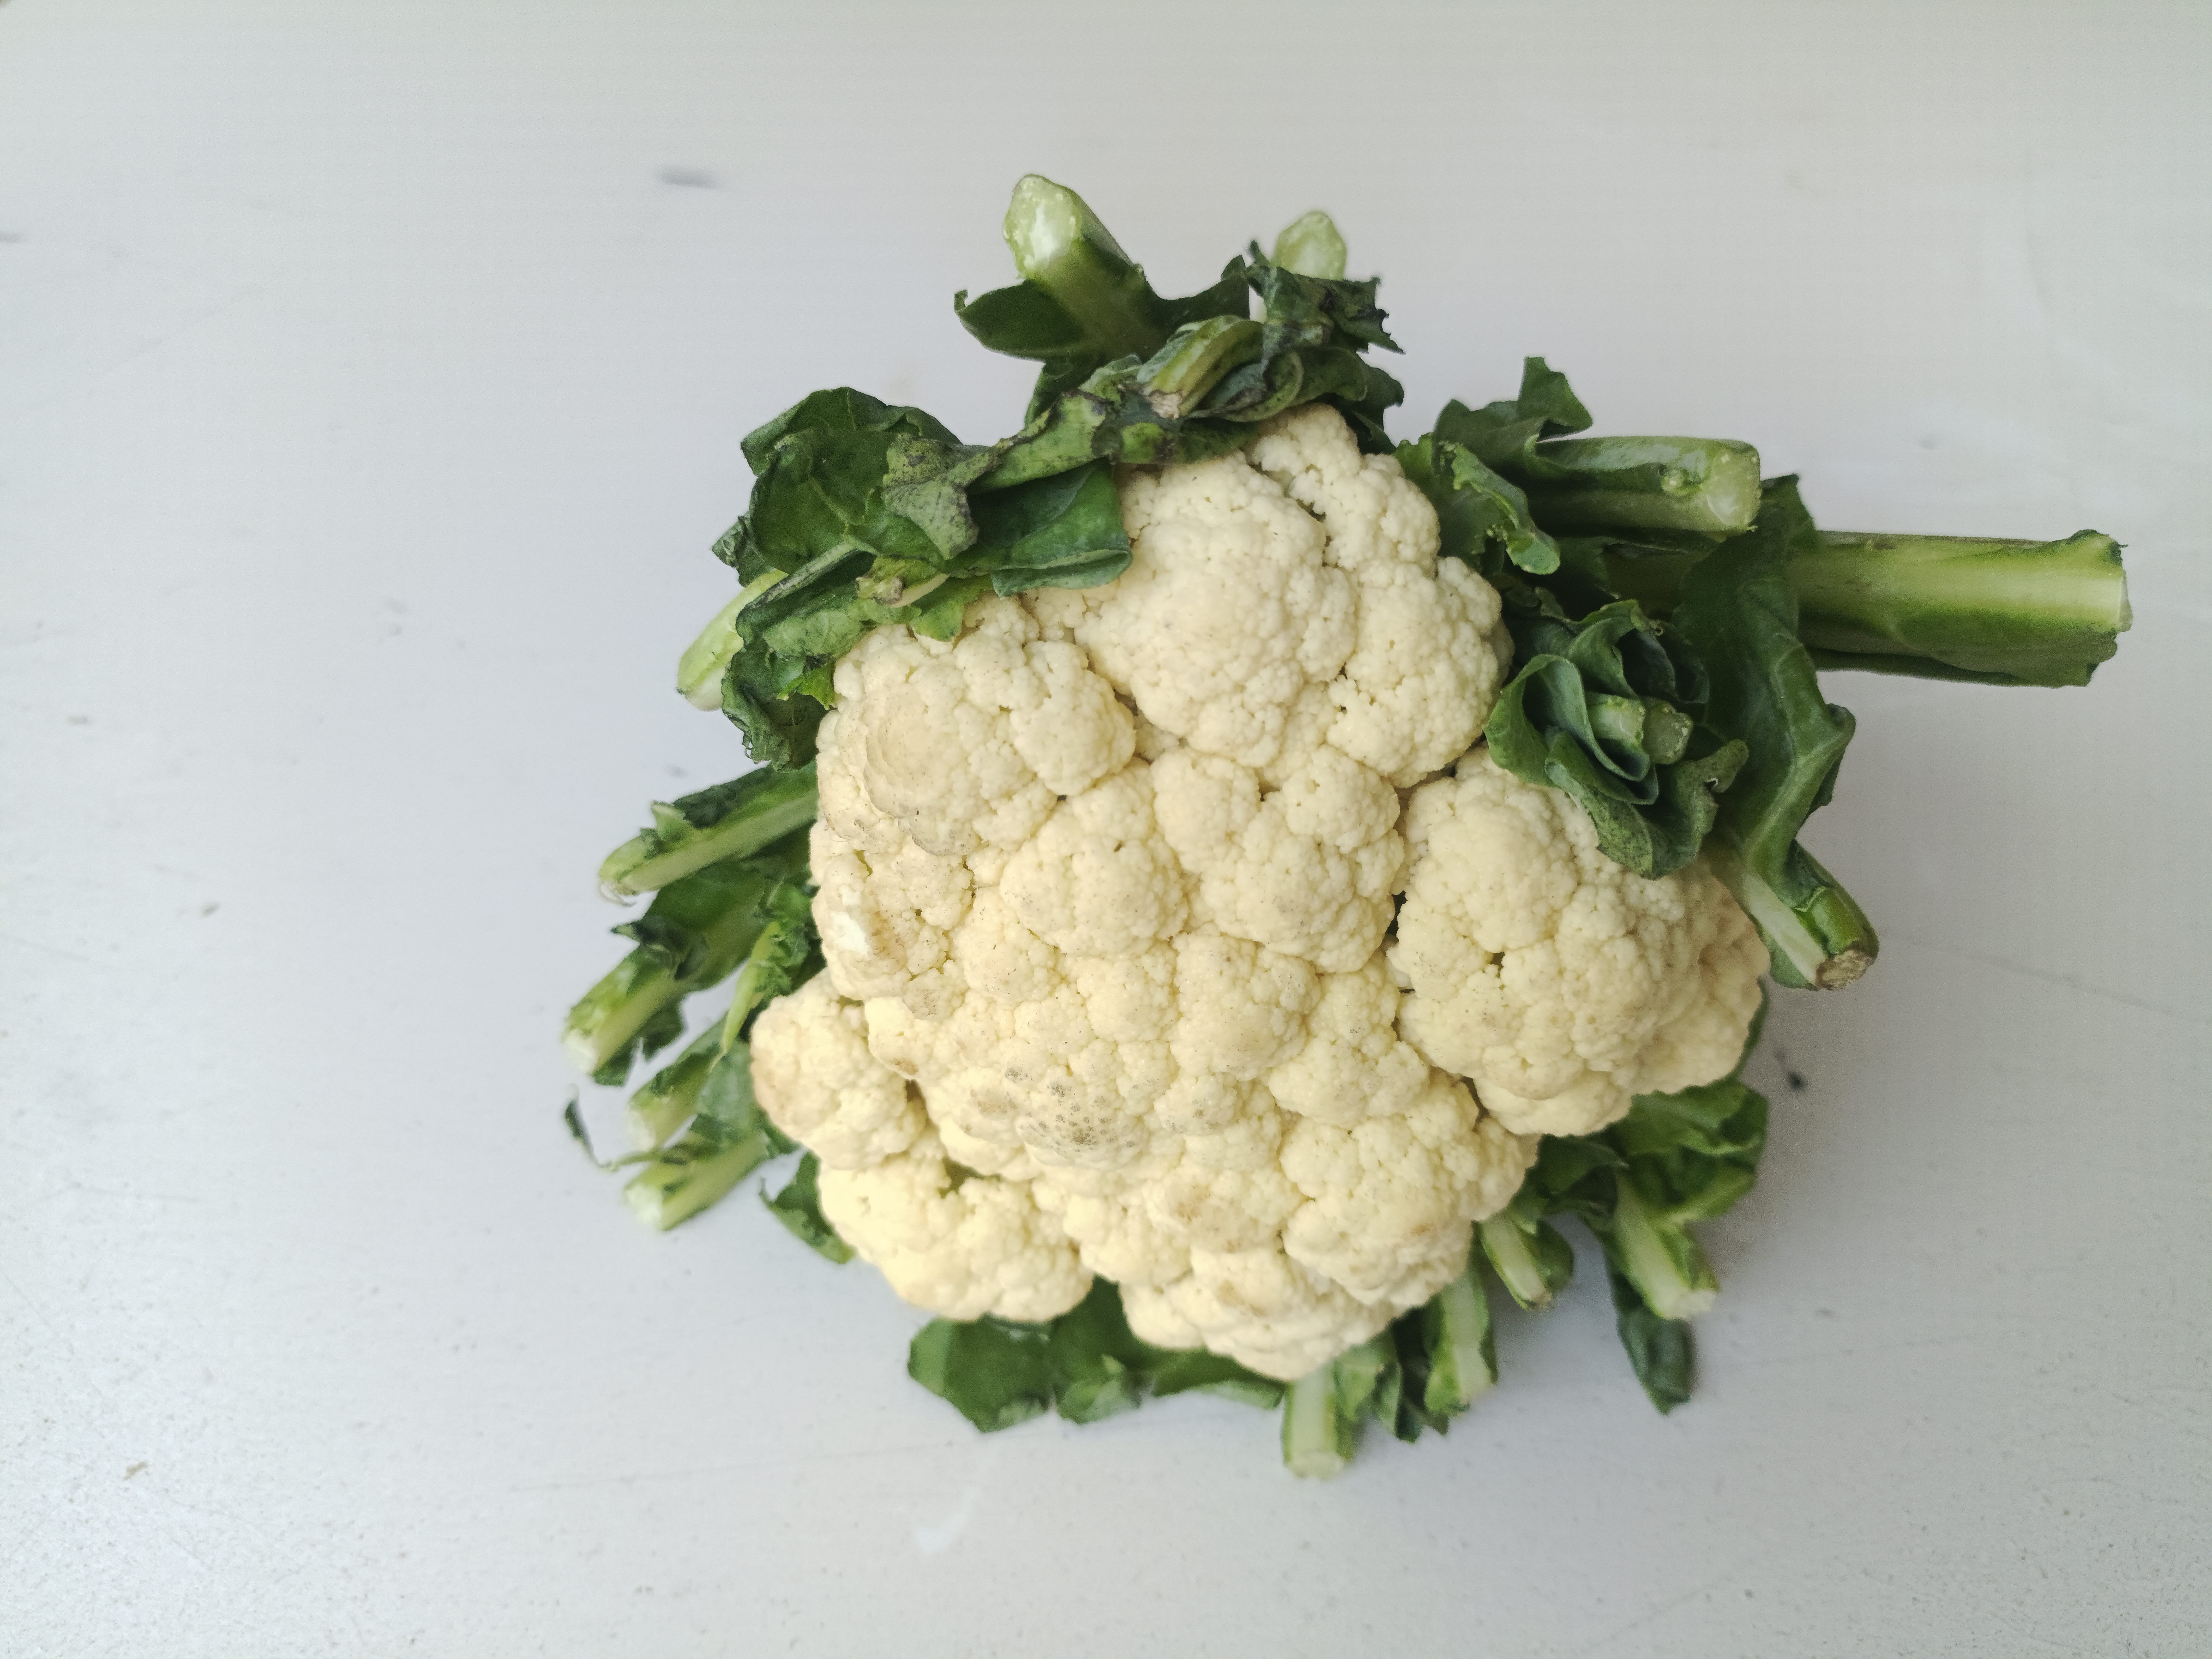
Label: Brassica oleracea